James E. O'Neill

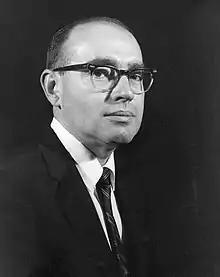

James Edward O'Neill (February 2, 1929 – March 6, 1987) was an American archivist who served as acting Archivist of the United States from September 1, 1979, through July 23, 1980. He was born in Renovo, Pennsylvania. He was also head of the US Presidential Libraries system. He died of a heart attack on March 6, 1987.